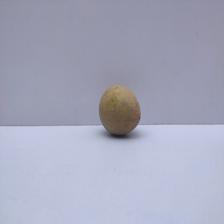
Size: Small